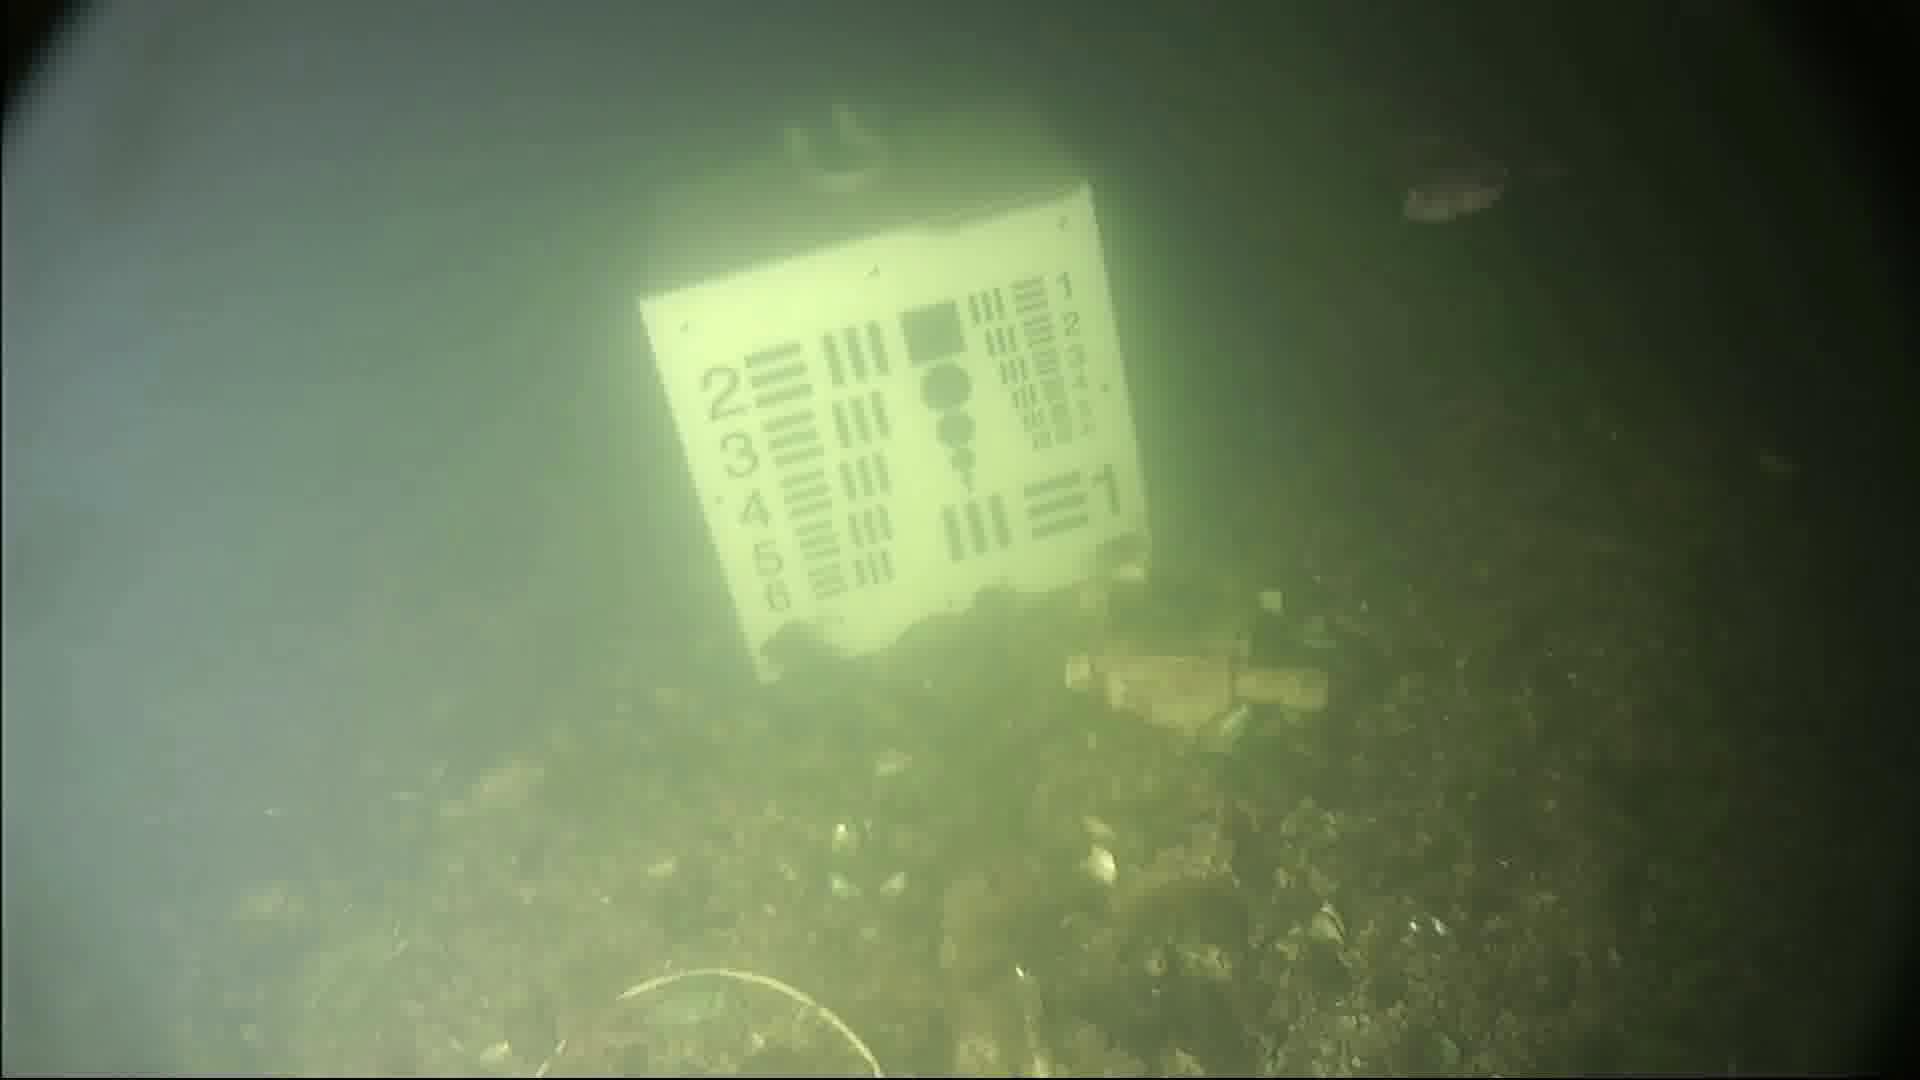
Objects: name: starfish
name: small_fish
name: crab